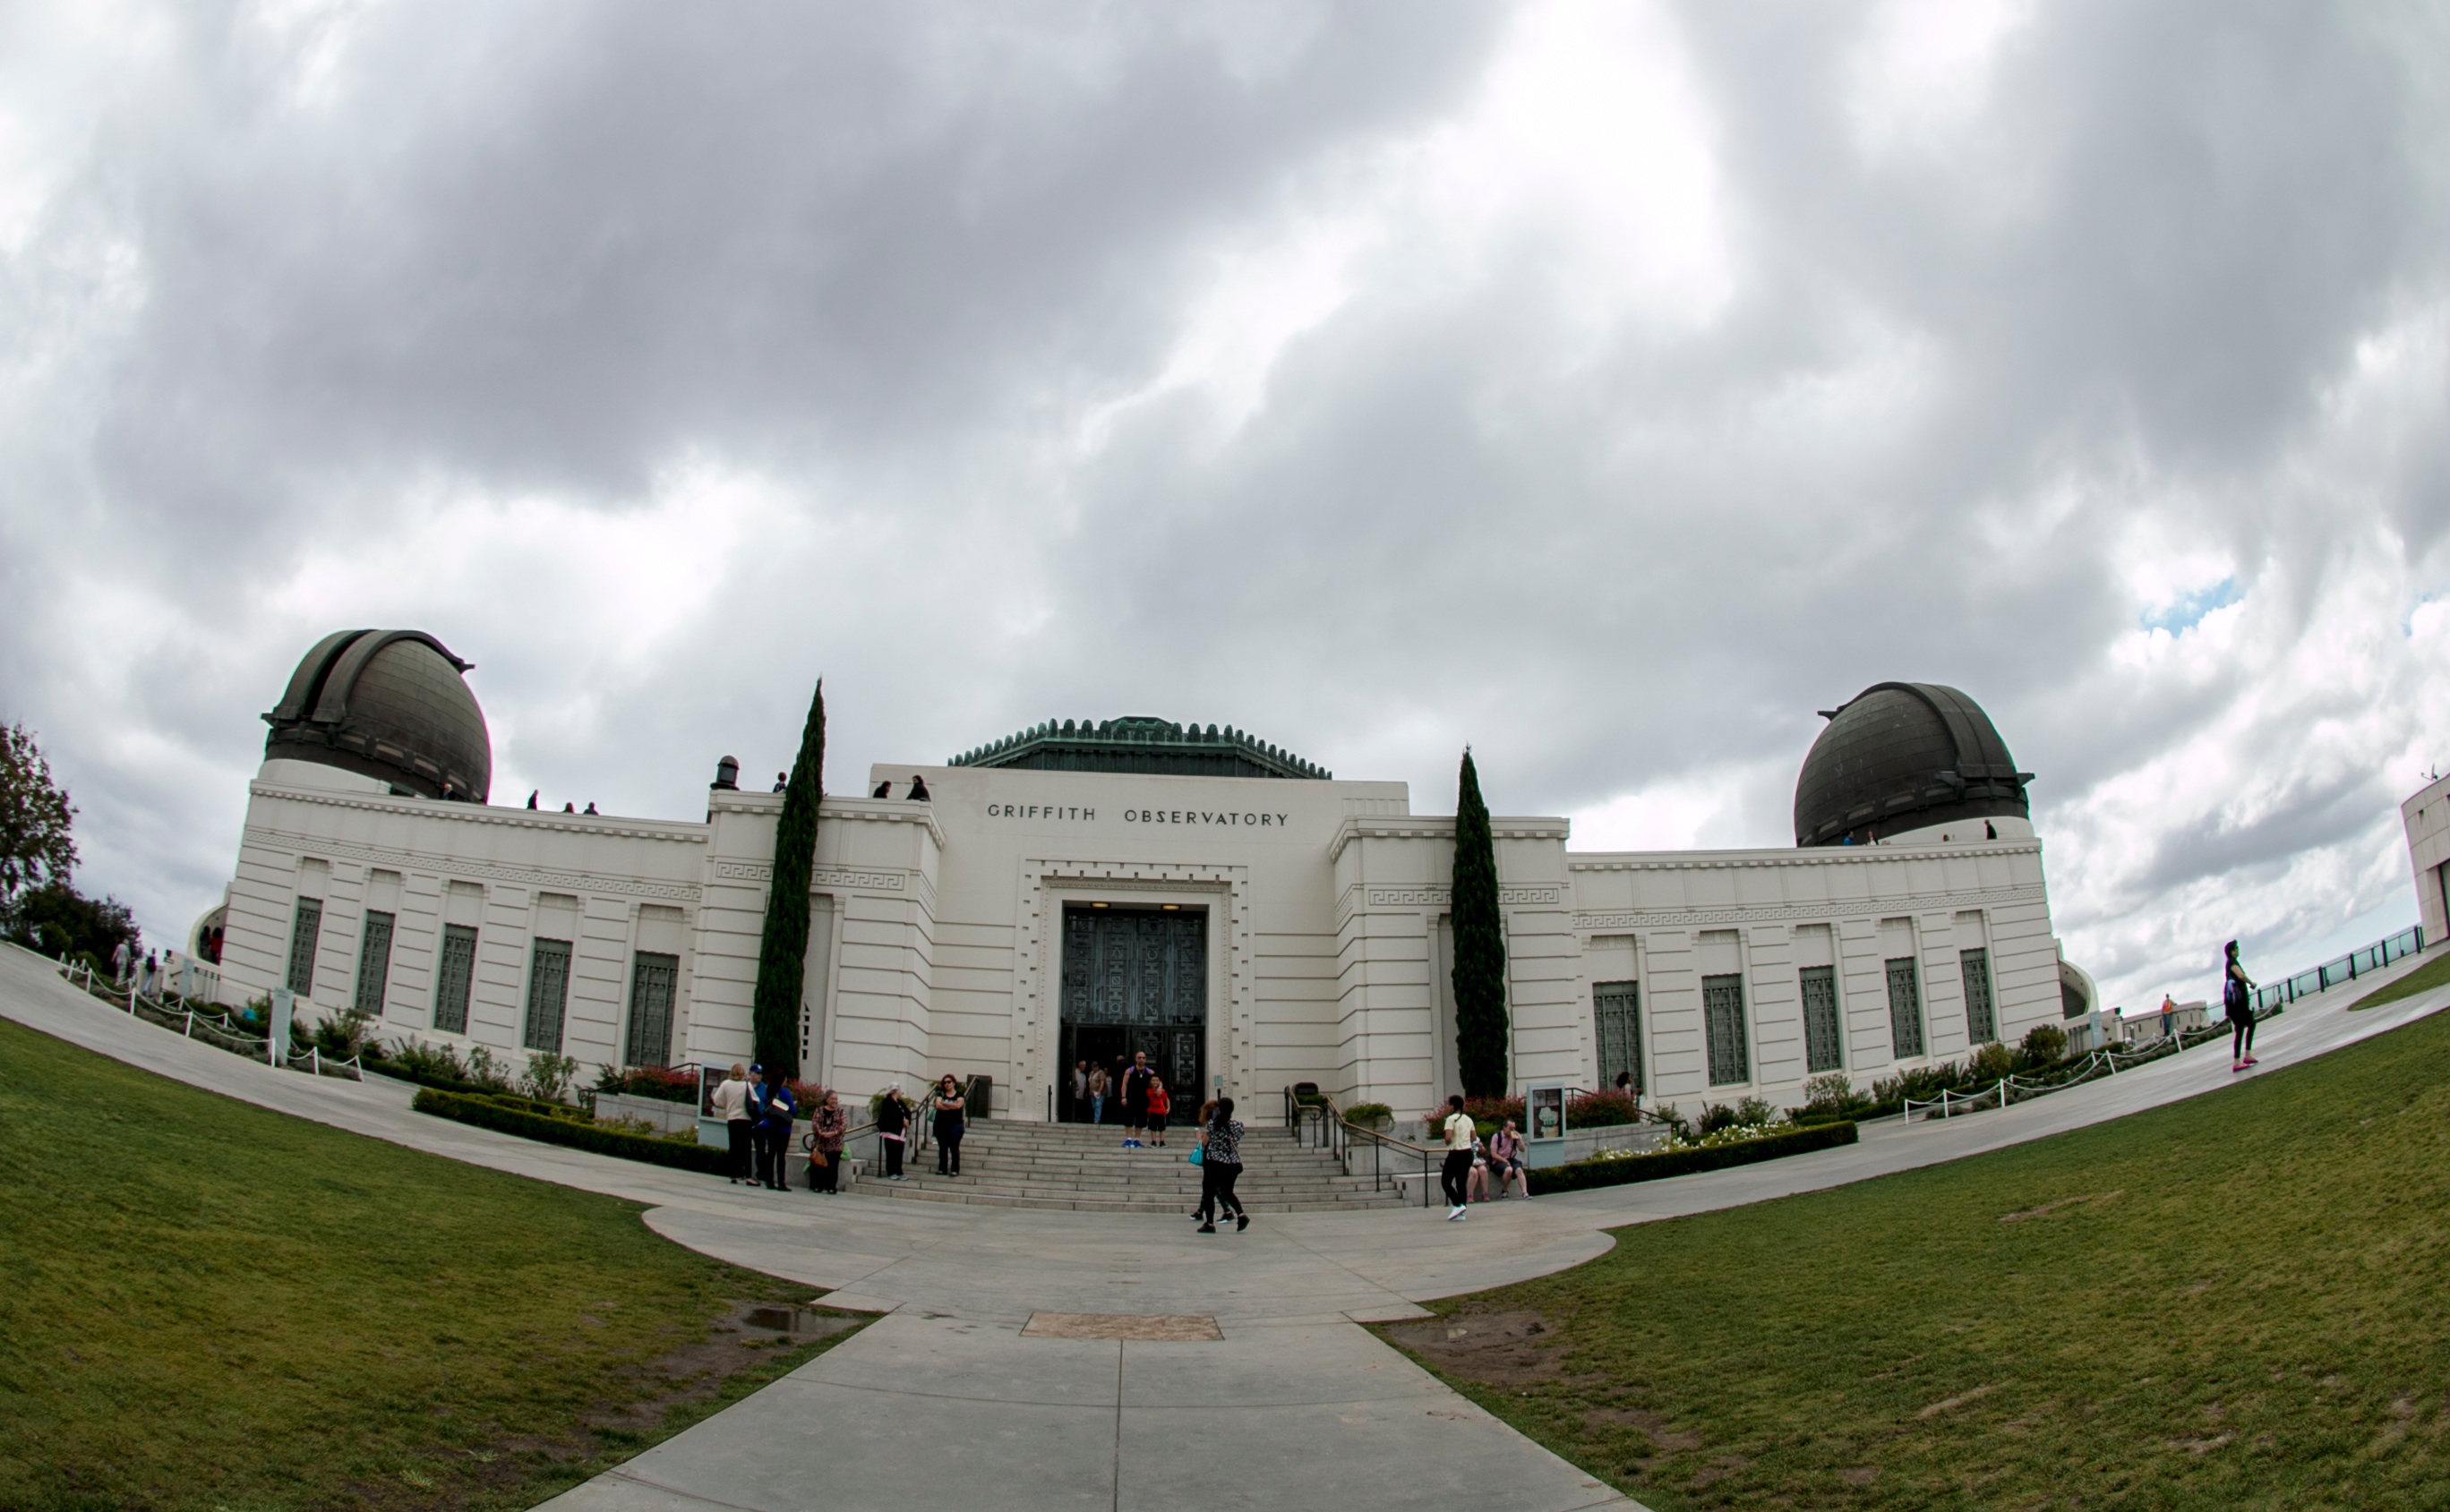
building, landmark, place of worship, estate